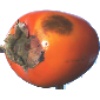
Label: Kaki 1